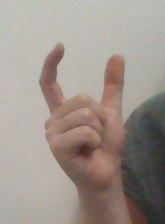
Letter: nun